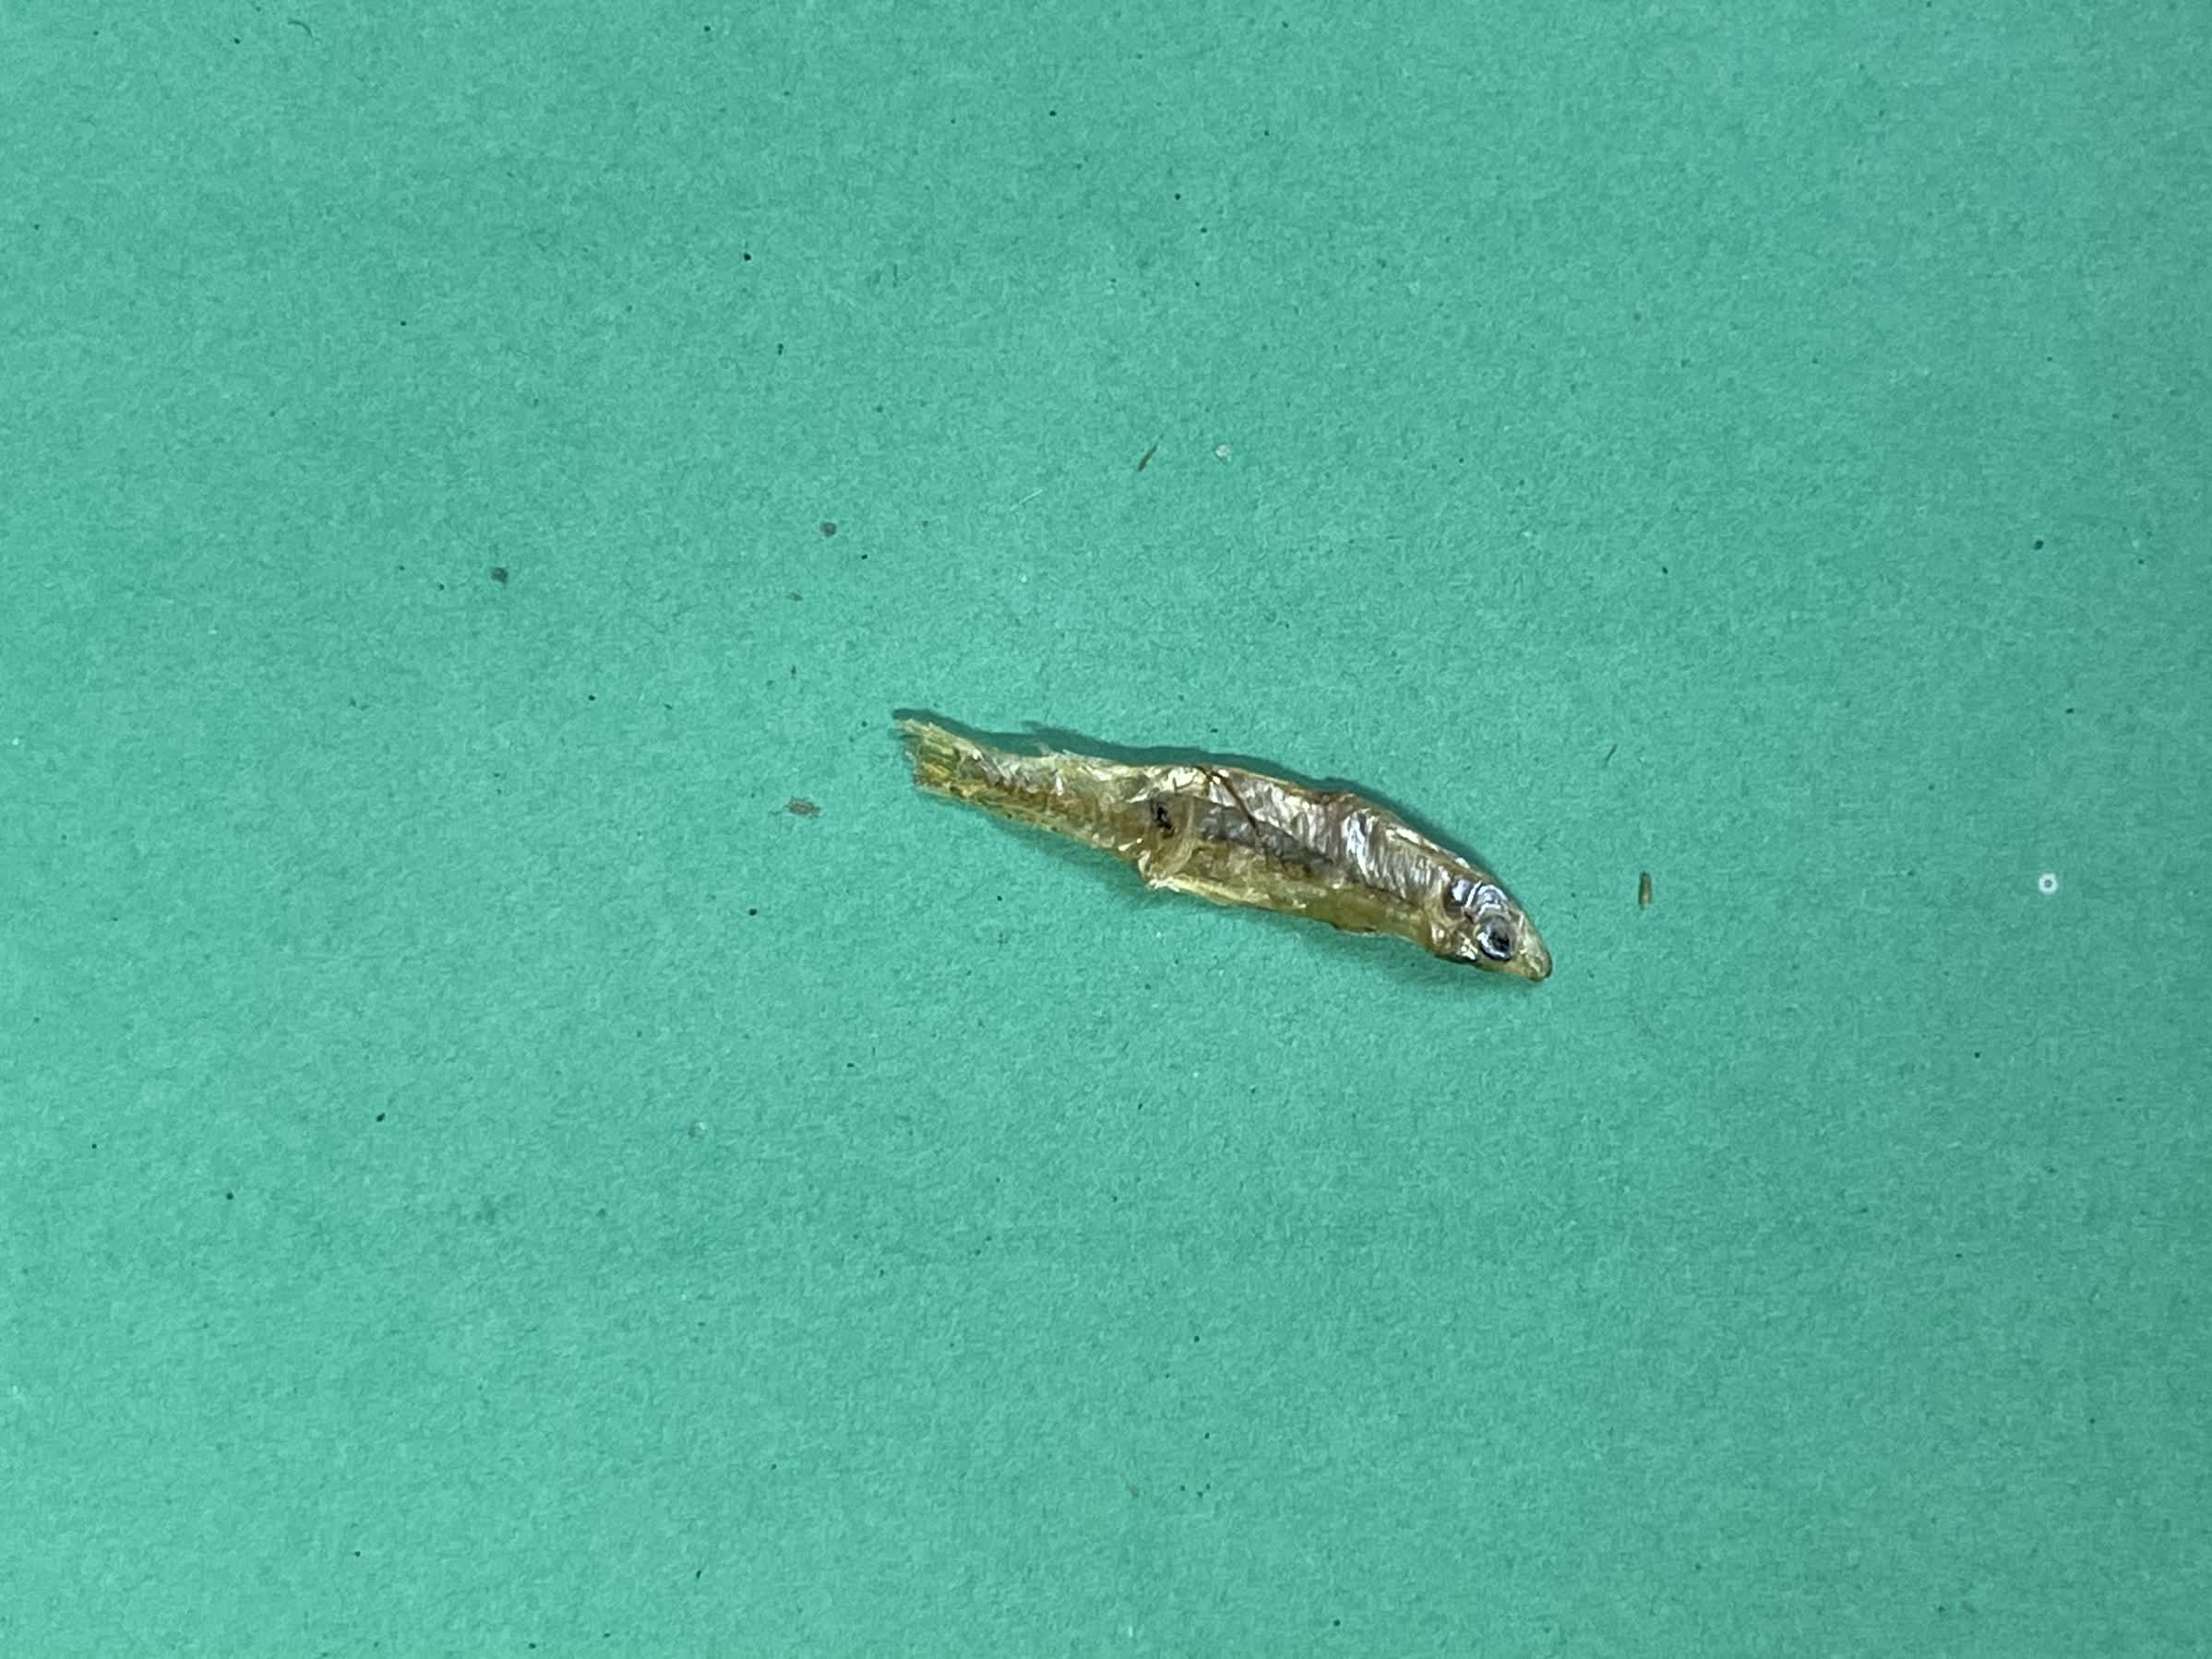
Species: kachki